Siege of Groningen (1594)

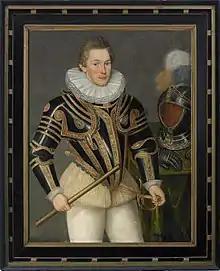
Maurice of Orange by Daniël van den Queborn

The Republic however, held off from besieging Groningen as the city was itself heavily fortified and assumed the garrison was large enough to hold out for a relief. Detailed negotiations between the city government and the States-General were undertaken to achieve a solution. Pensionary Johan van Oldebarneveldt was thereby prepared to agree to a solution where Groningen would be recognized as a free city under the formal protection of the Duke of Brunswick and even proposed some religious freedom to Catholics. The talks broke down as the military, in particular the Dutch commander in the region William Louis did not want the Duke of Brunswick as protector, and that Groningen again could easily turn into a repeat of Rennenberg's betrayal.